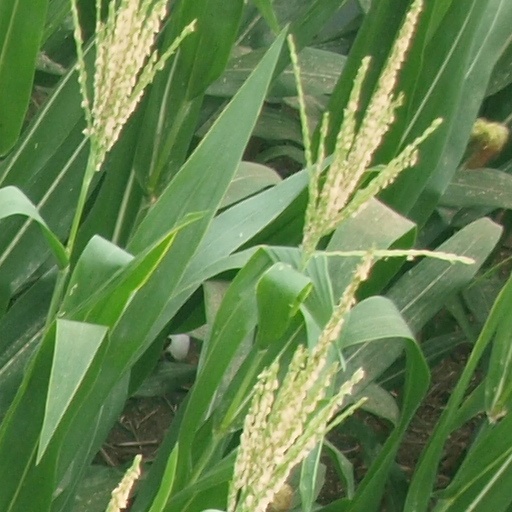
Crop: maize; corn